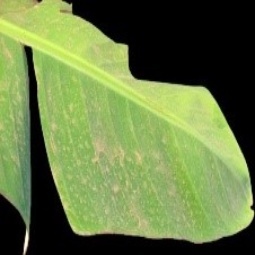
Label: Healthy